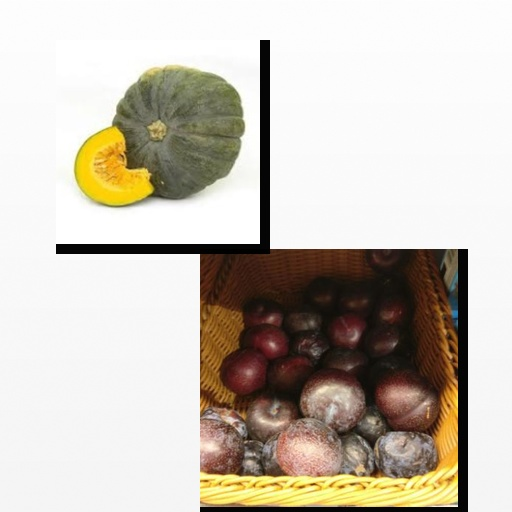
Food items: pumpkin, plum